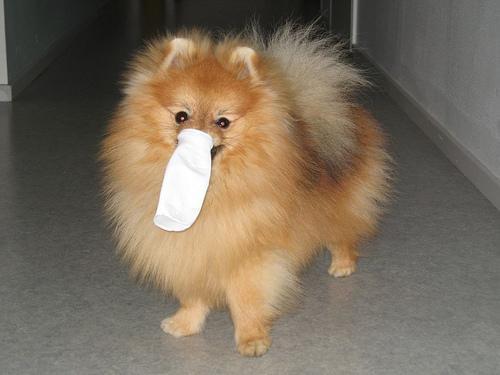
Pomeranian